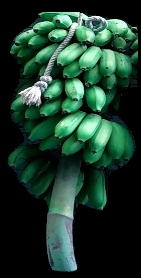
Variety: rasbale
Grade: grade2